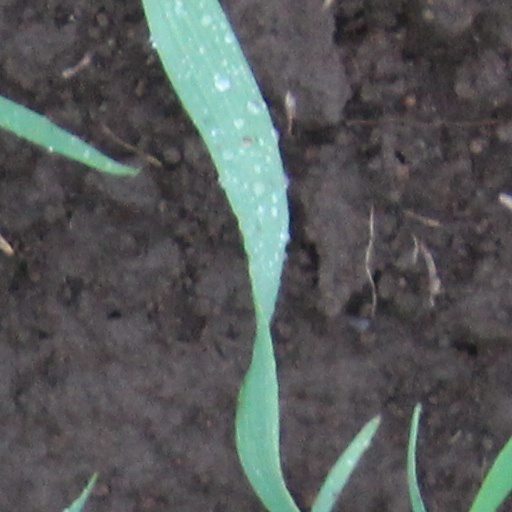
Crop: wheat